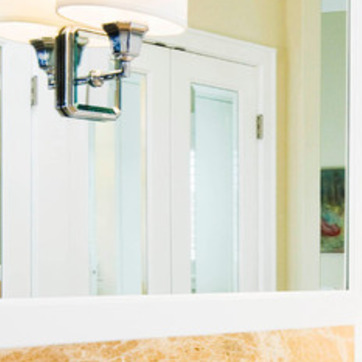
Material: mirror